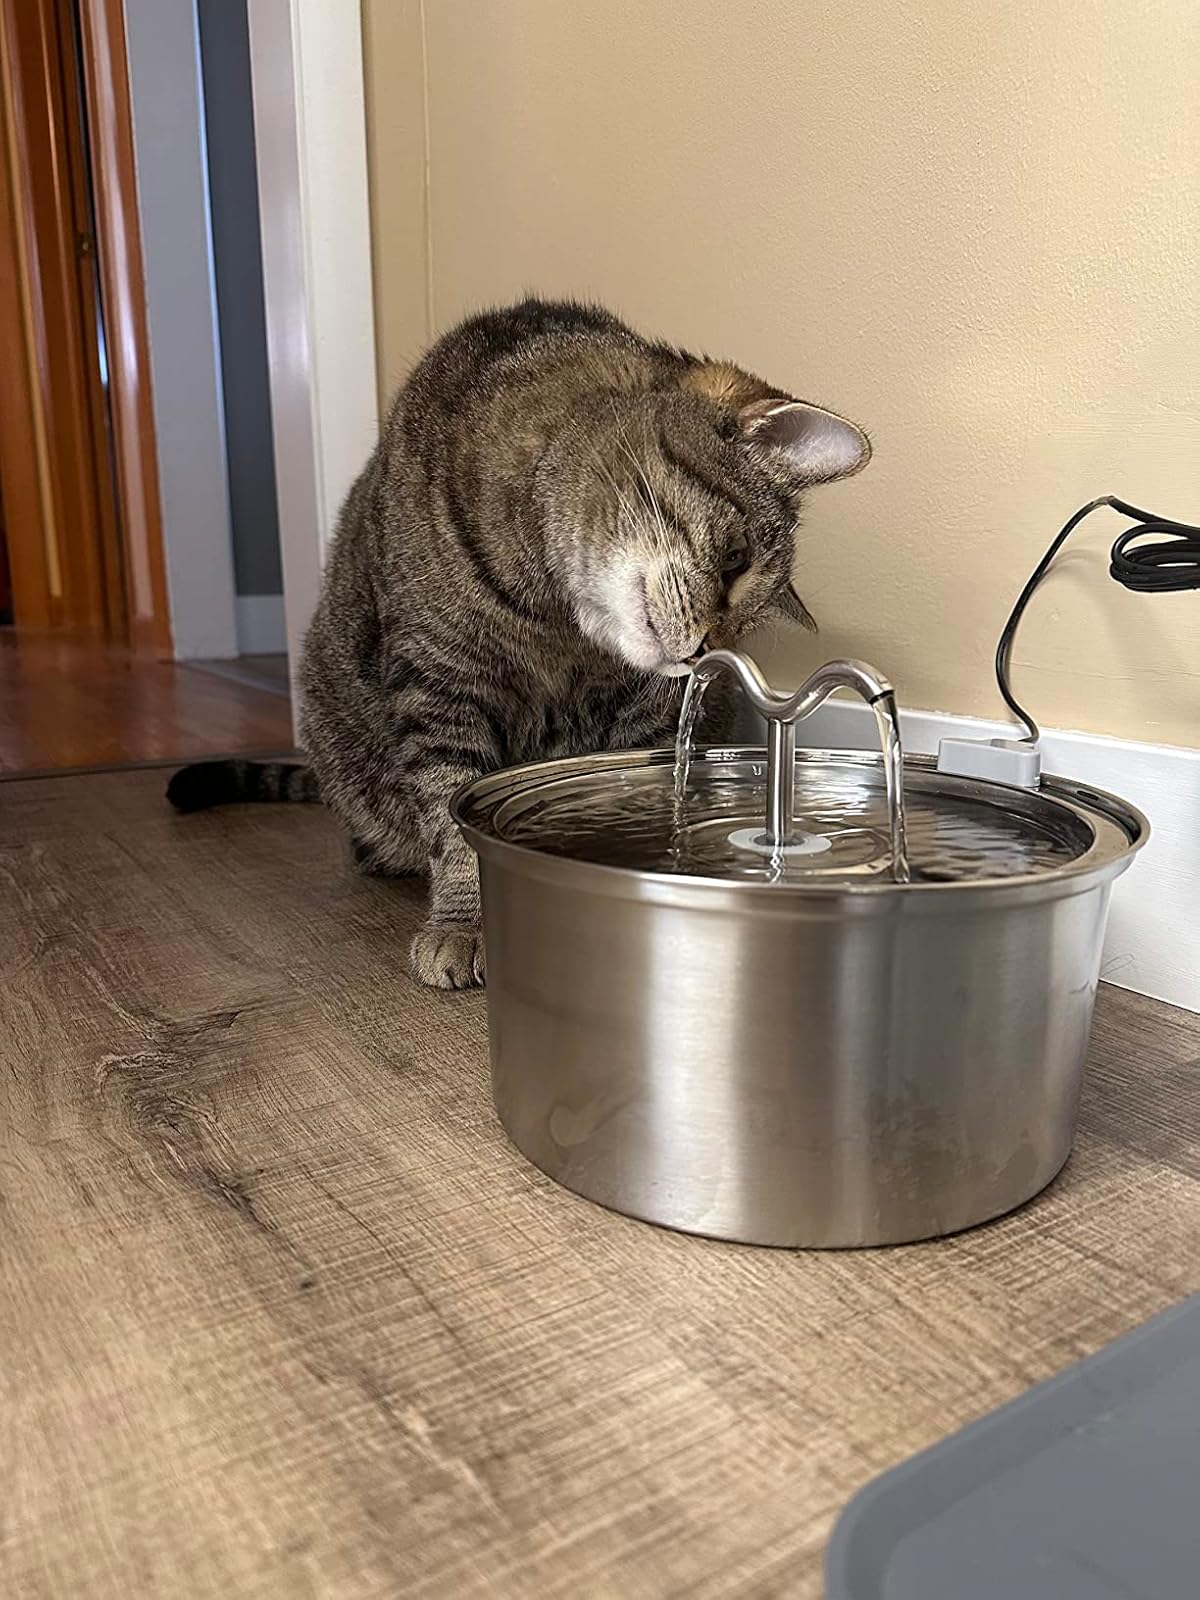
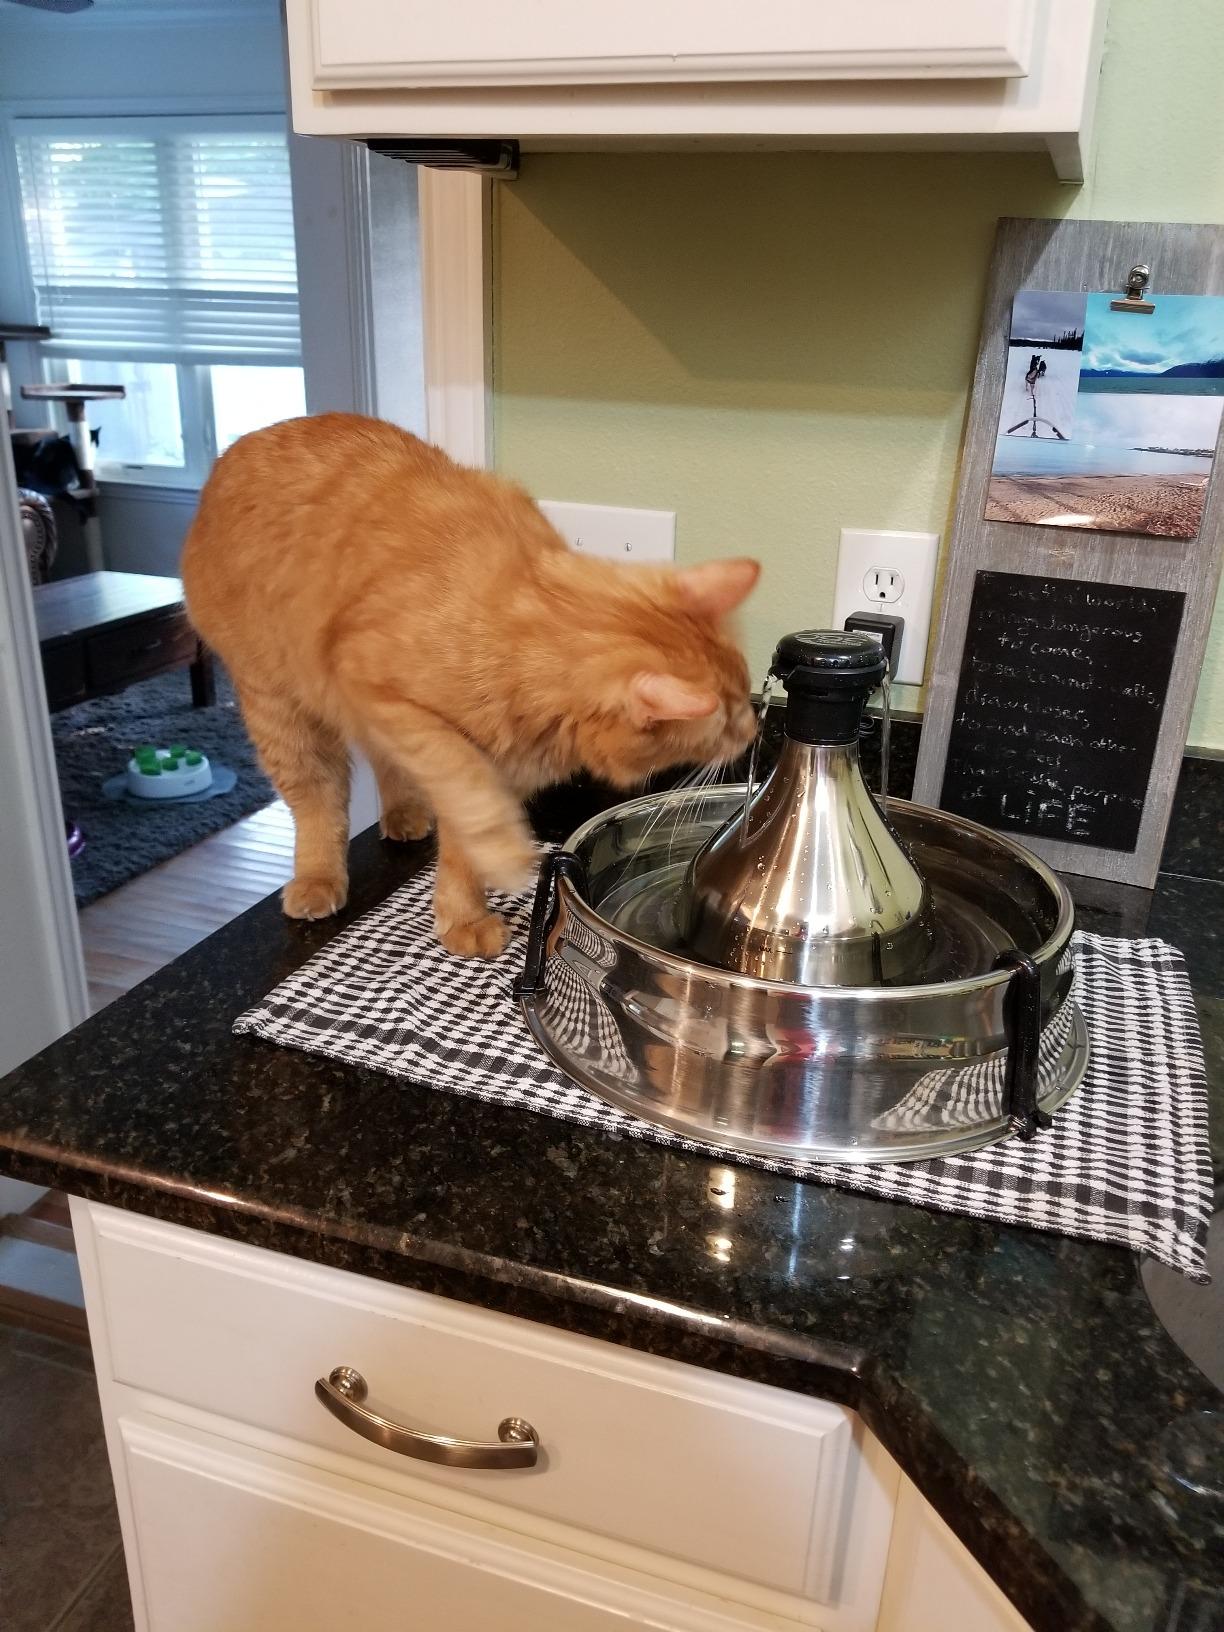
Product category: items_bowl
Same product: no